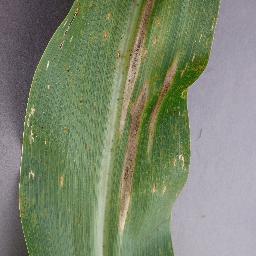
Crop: corn
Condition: (maize)_northern_blight